Charles Crocker

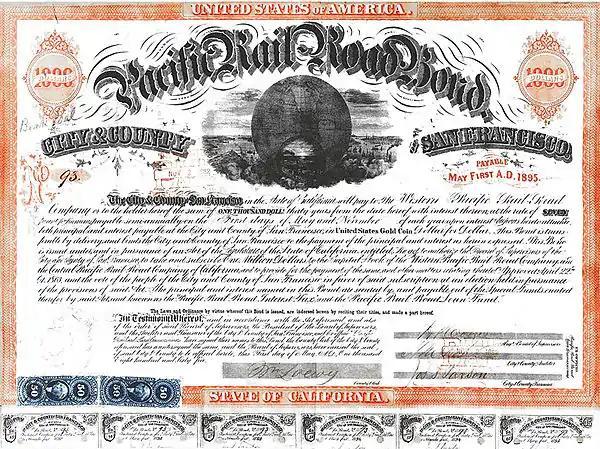
Pacific Railroad Bond, City and County of San Francisco, 1865

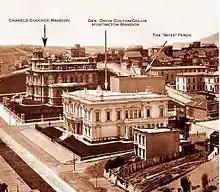
Nob Hill Spite fence

In 1861, after hearing an intriguing presentation by Theodore Judah, he was one of the four principal investors, along with Mark Hopkins, Collis Huntington and Leland Stanford (also known as The Big Four), who formed the Central Pacific Railroad, which constructed the western portion of the First transcontinental railroad in North America. His position with the company was that of construction supervisor and president of Charles Crocker & Co., a Central Pacific subsidiary founded expressly for the purpose of building the railroad.